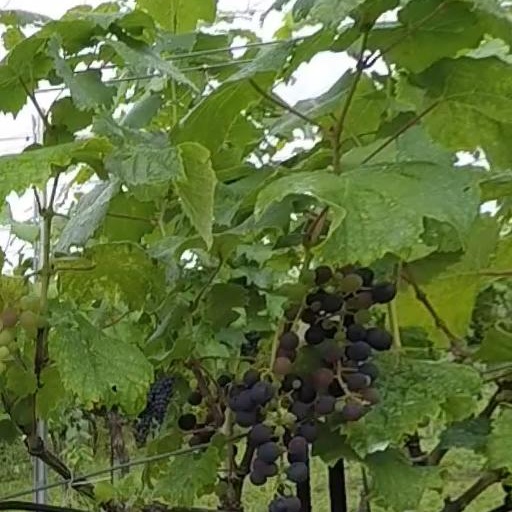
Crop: grape